Werkraum Bregenzerwald

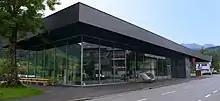
The "Werkraumhaus" in Andelsbuch

The Werkraum Bregenzerwald (literally "Bregenz Forest workroom") is a cooperation and association of craftsmen and traders in the Bregenz Forest (Austria) founded in 1999.